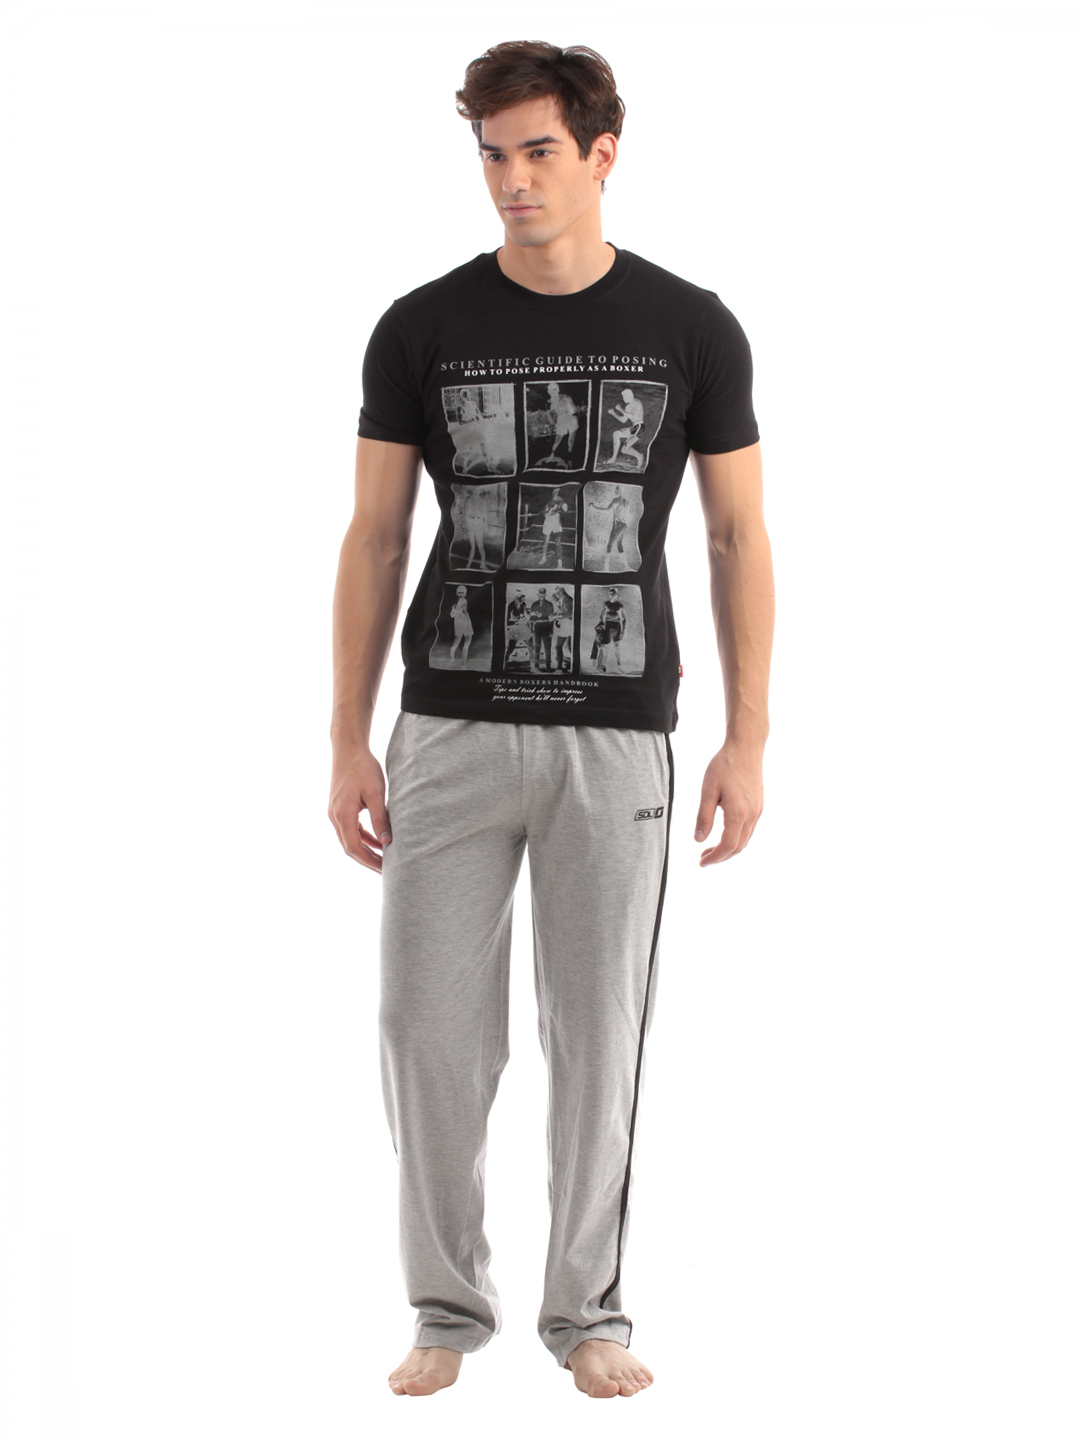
SDL by Sweet Dreams Men Black & Grey Pyjama Set
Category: Apparel / Loungewear and Nightwear / Night suits
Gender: Men
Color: Black
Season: Summer 2016
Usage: Casual